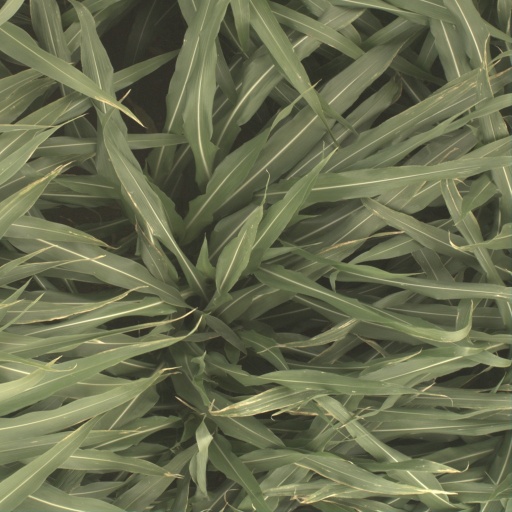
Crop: sorghum